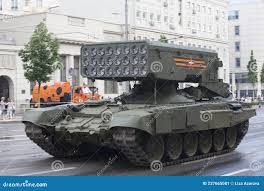
Label: Self Propelled Artillery